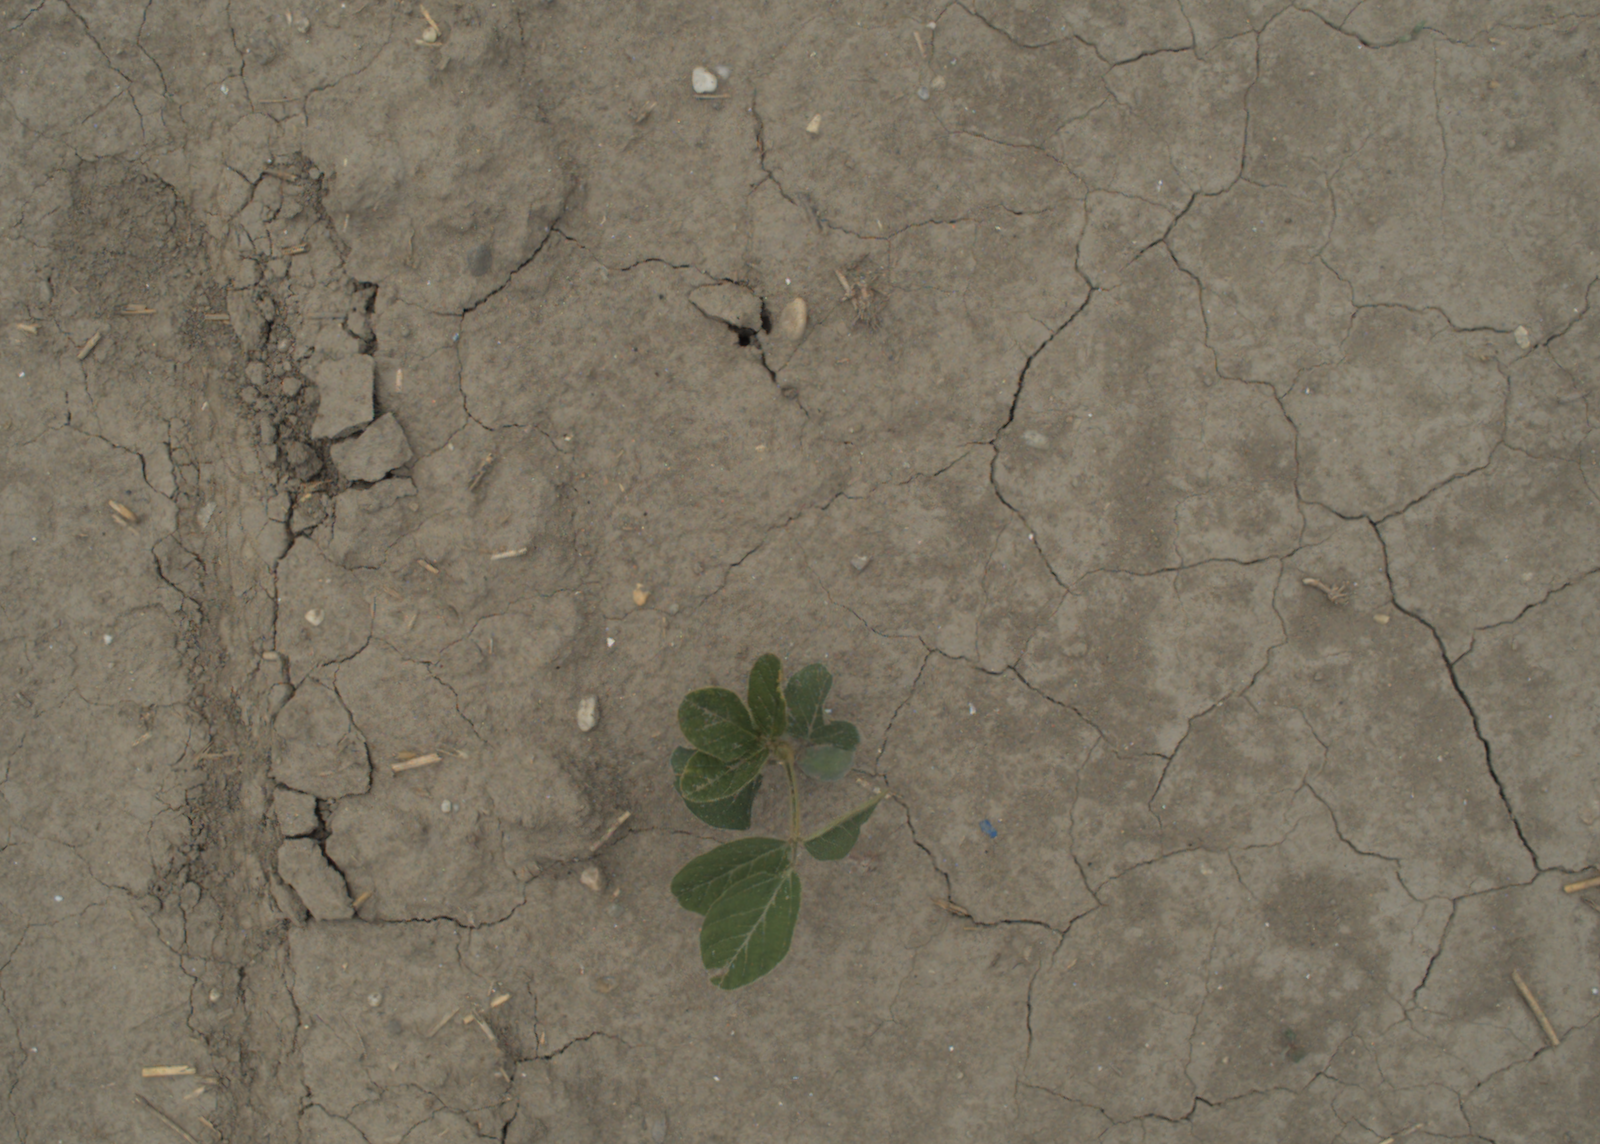
Capture date: 05.07.2021 13:10:46
Weather: cloudy
Wind: medium
Seeding date: 08.06.2021
Plant canopy height (mm): 961